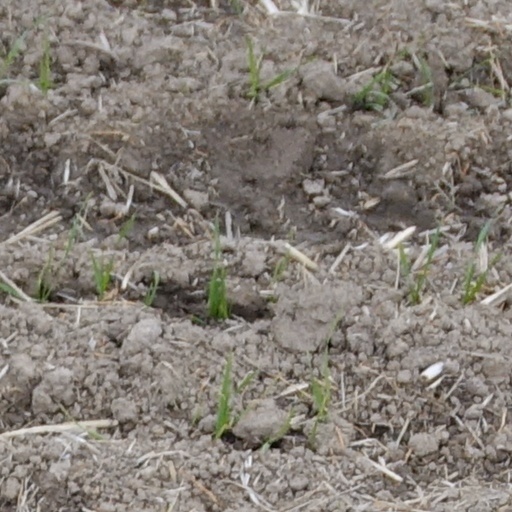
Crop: wheat